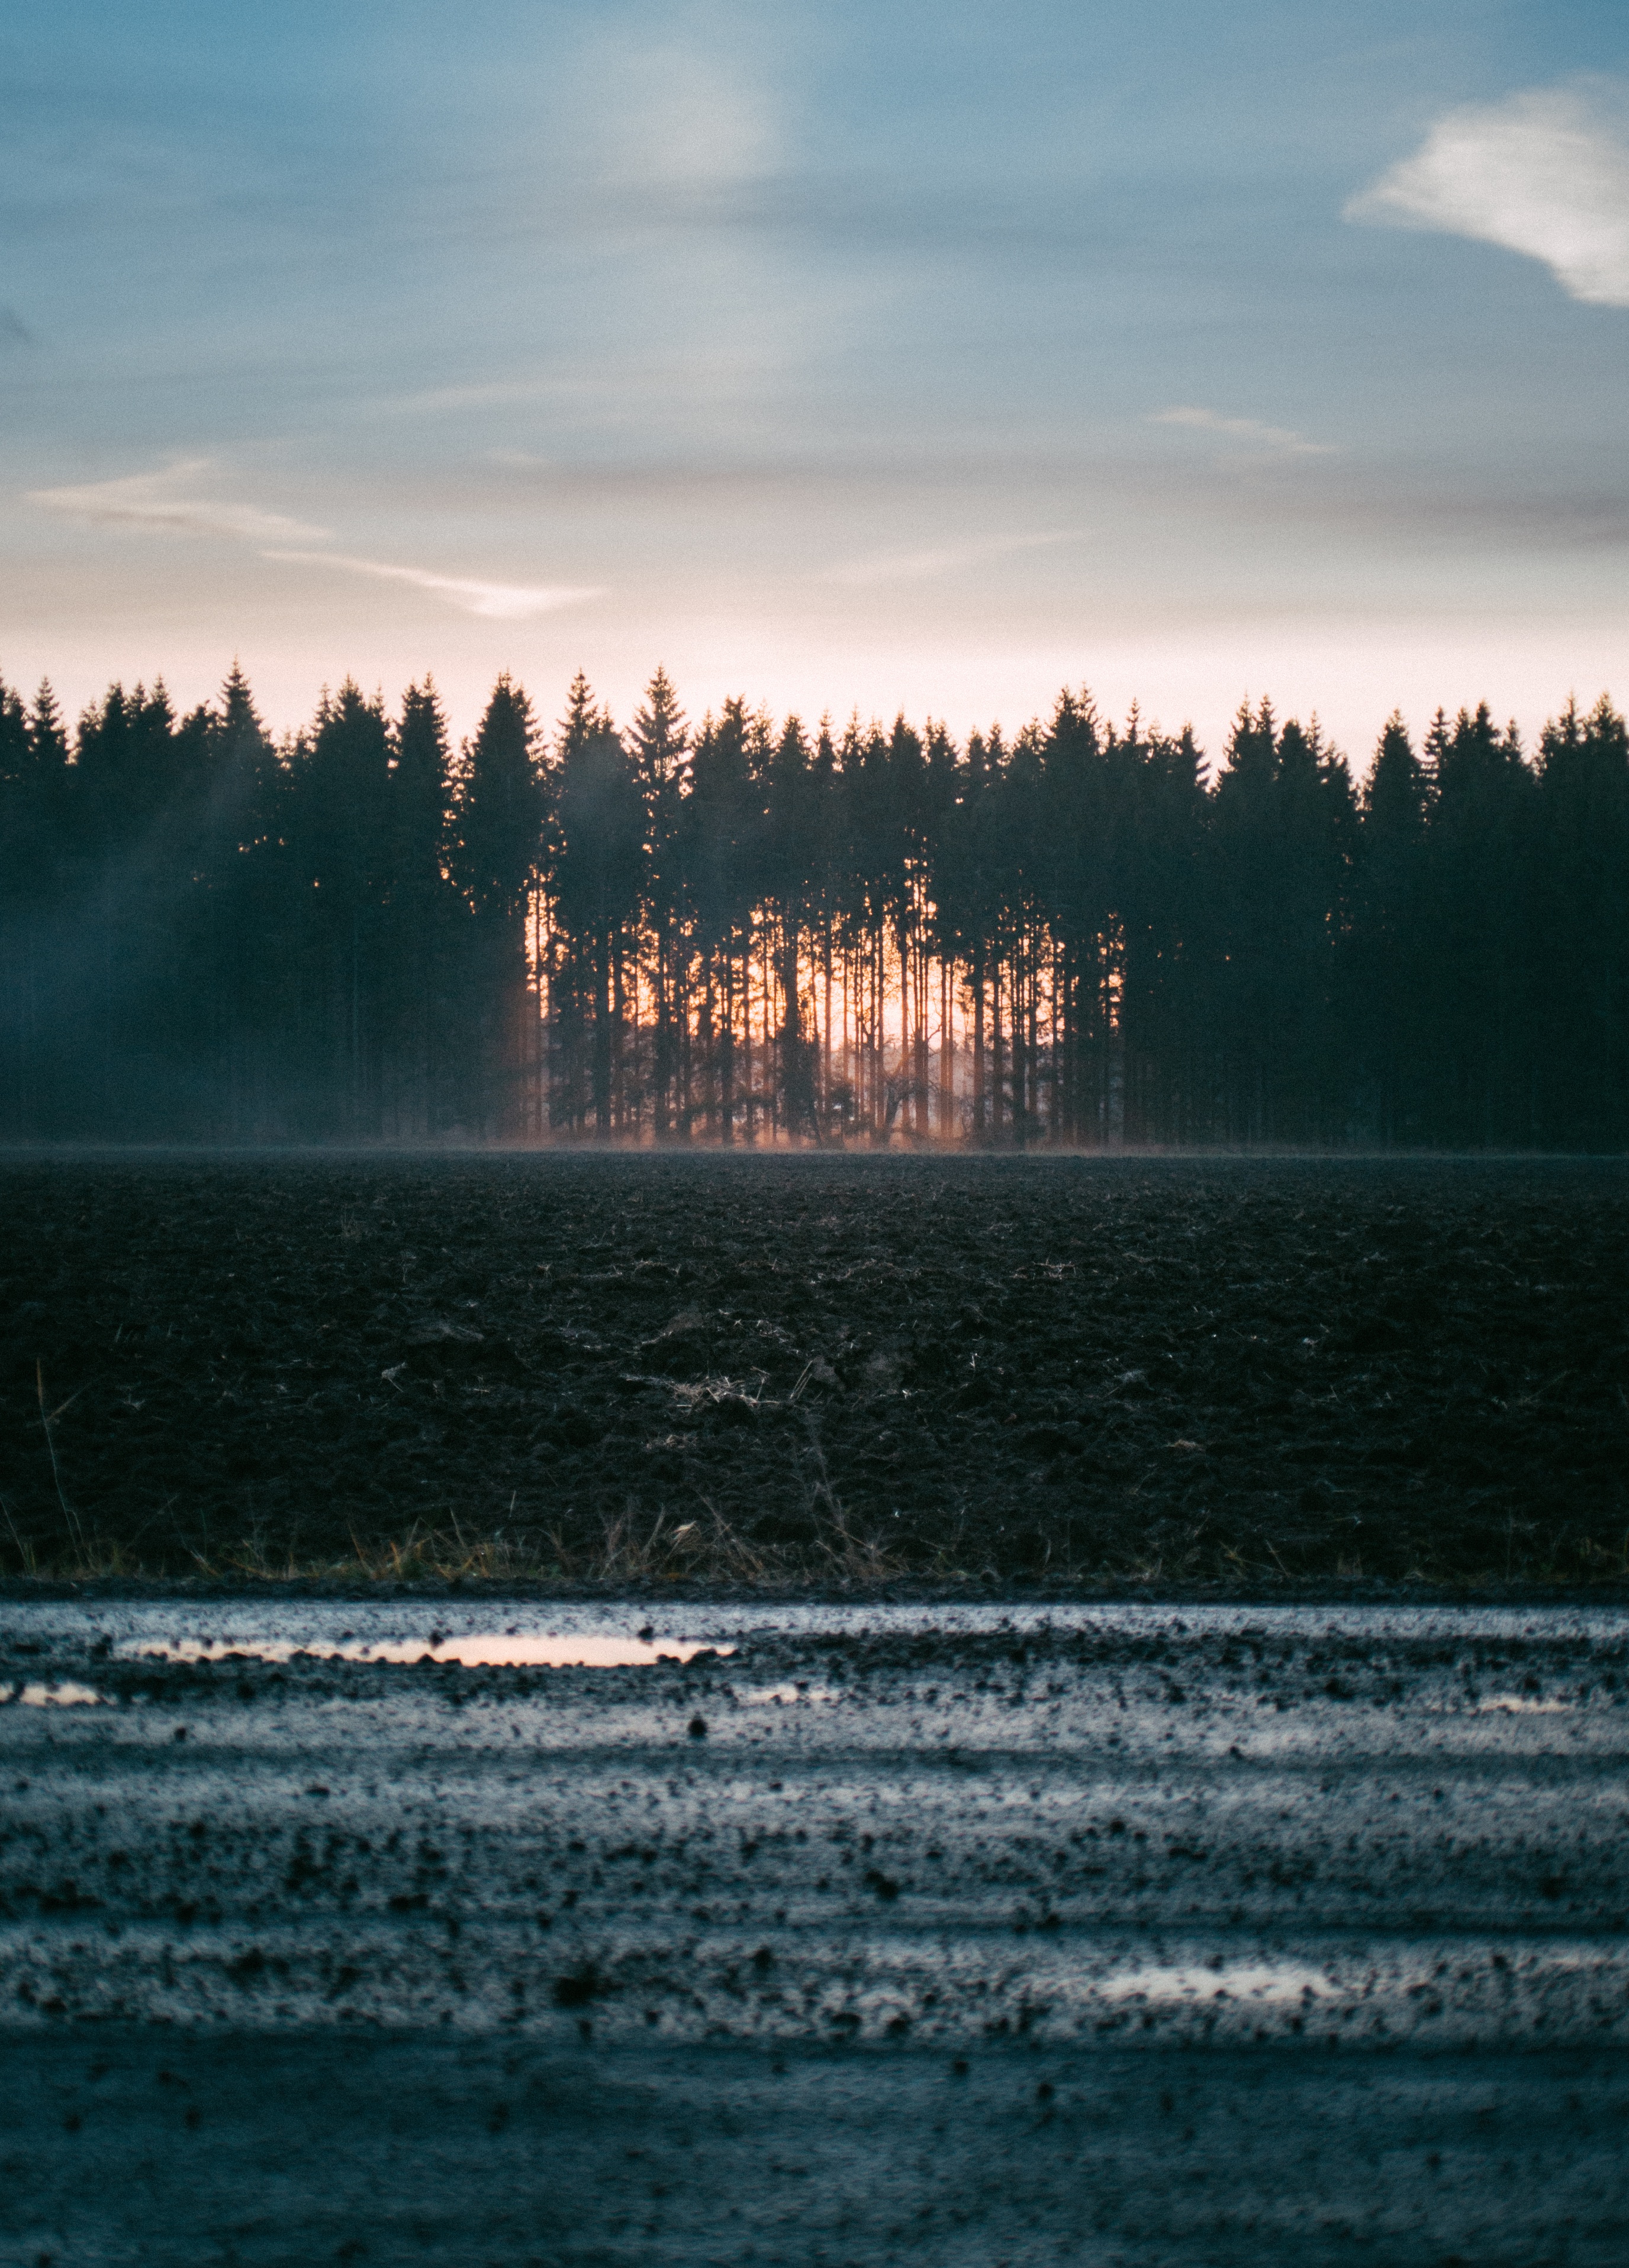
sea, coast, water, nature, ocean, horizon, cloud, sunrise, sunset, skyline, sunlight, morning, shore, wave, dawn, dusk, evening, reflection, vehicle, bay, body of water, atmospheric phenomenon